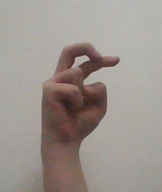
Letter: zay